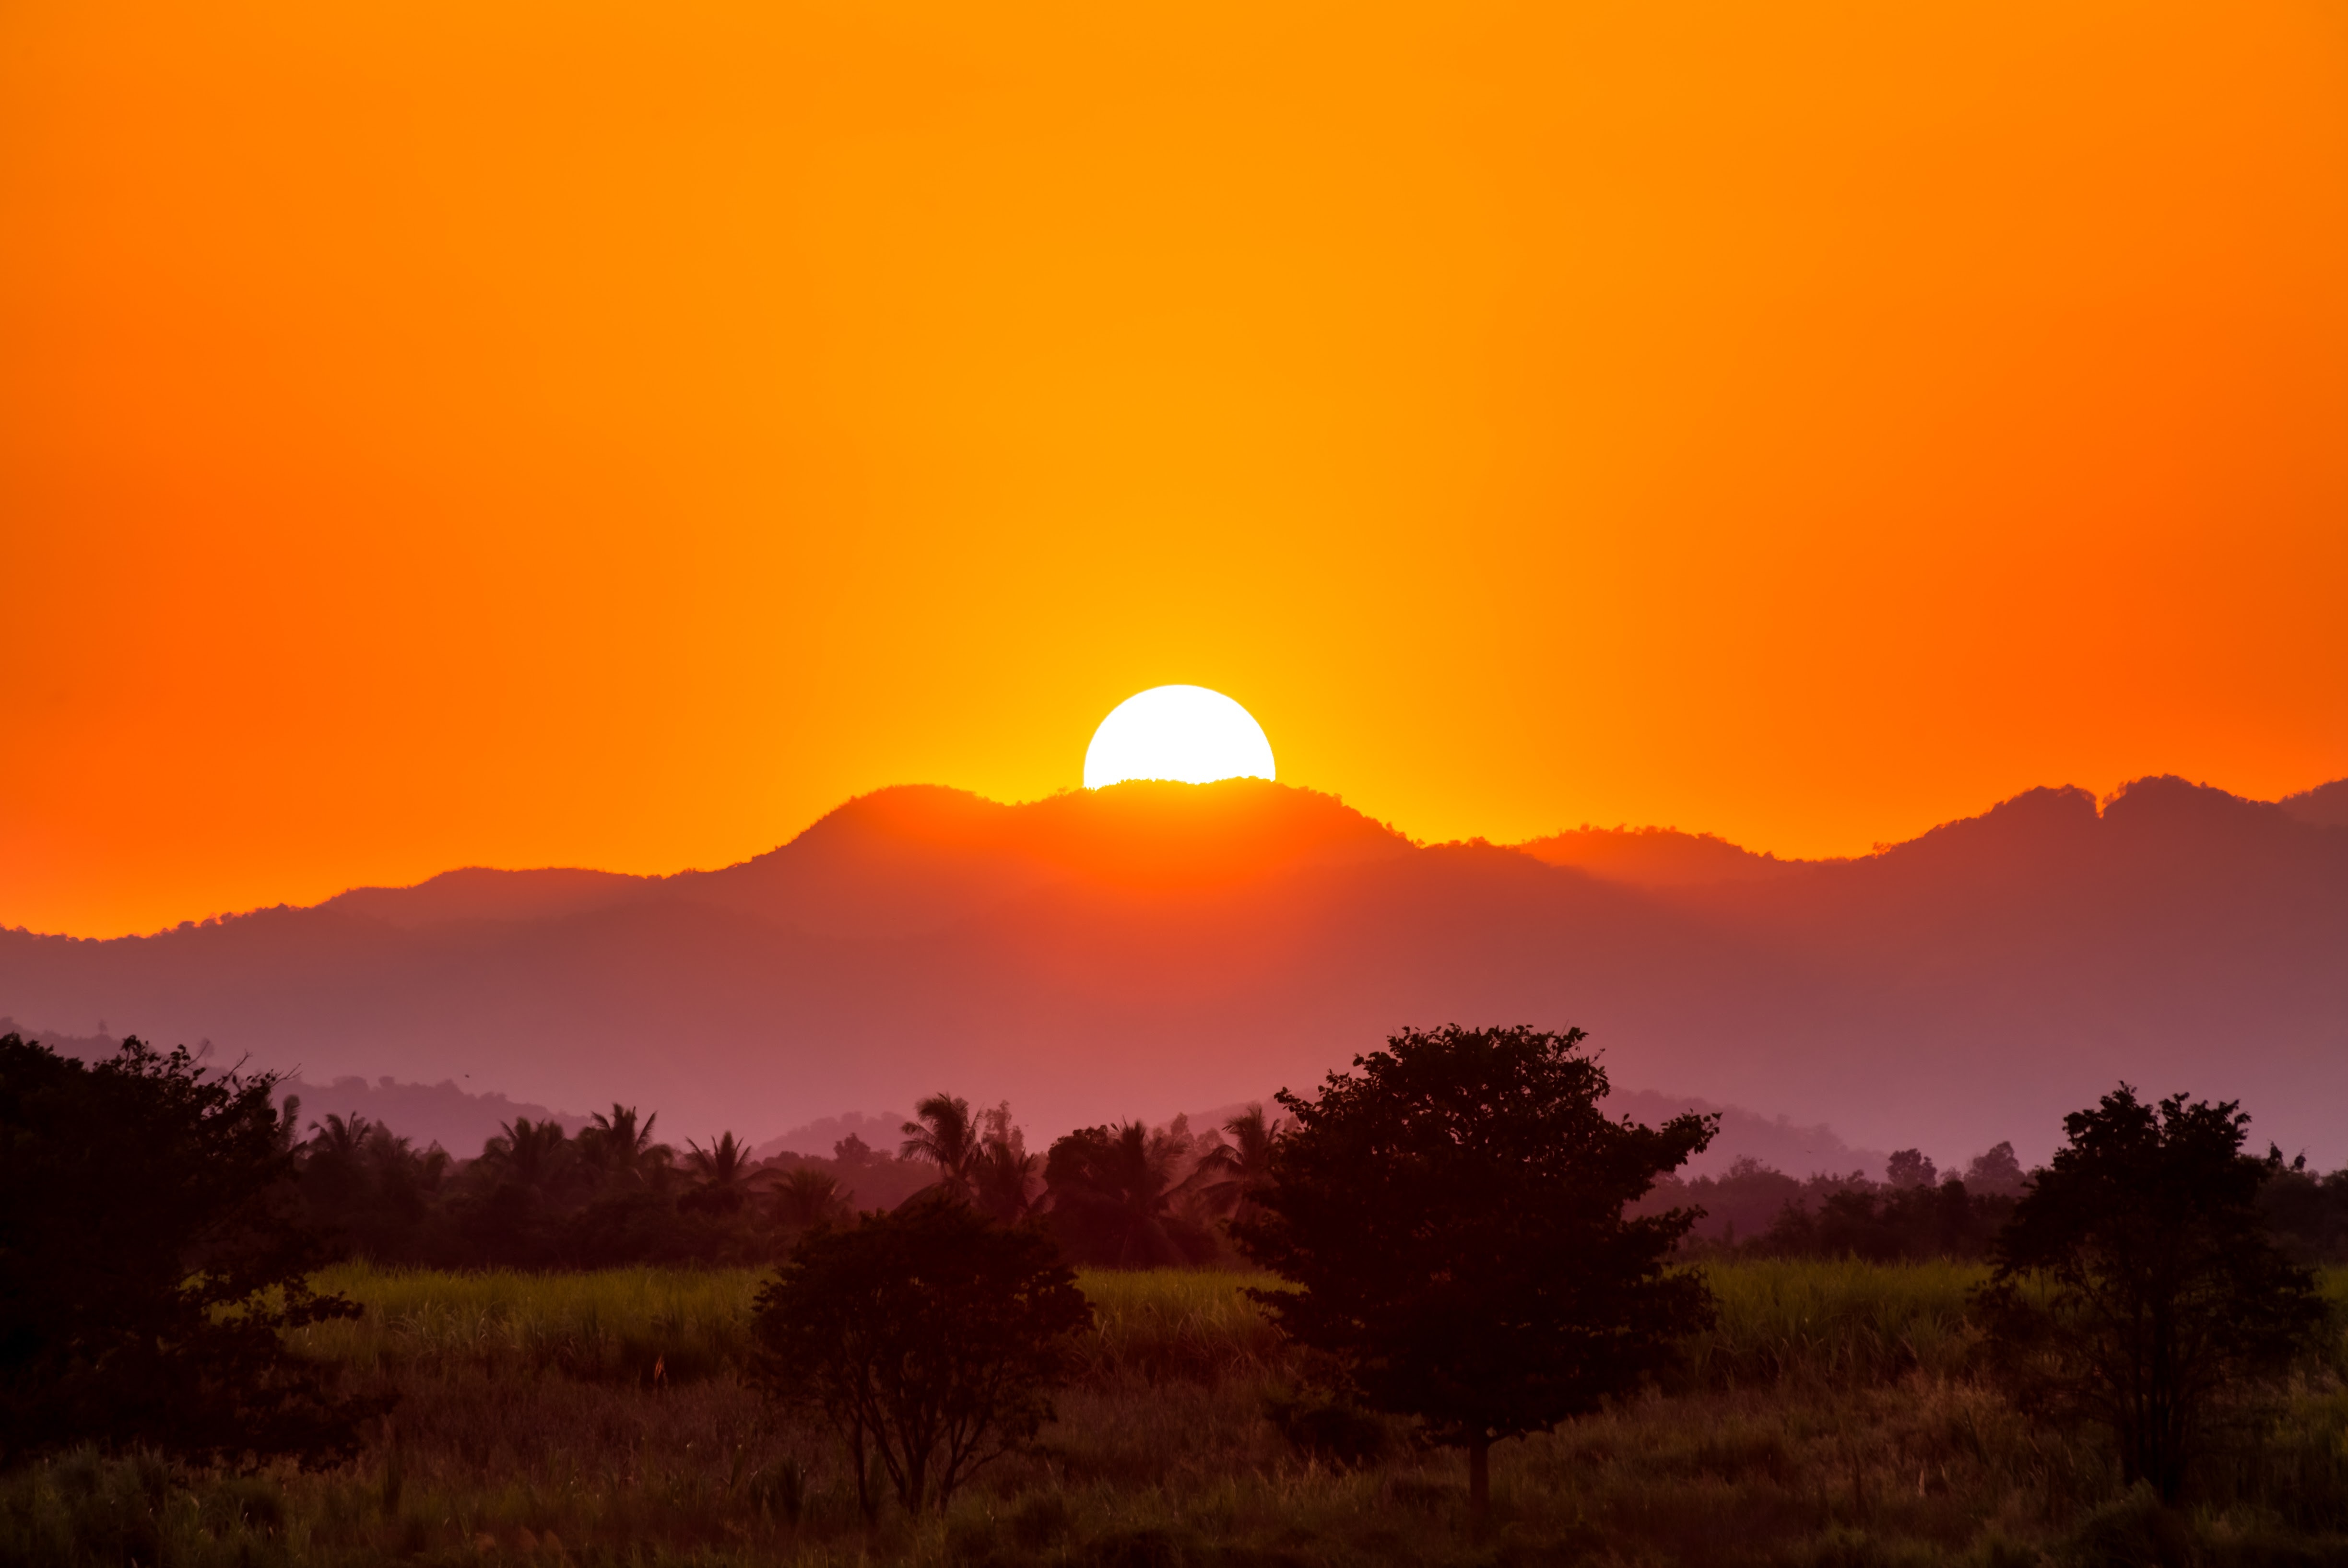
landscape, outdoor, horizon, mountain, cloud, sky, sun, sunrise, sunset, field, prairie, countryside, sunlight, morning, hill, dawn, dusk, evening, scenery, savanna, plain, grassland, afterglow, sunset landscape, atmospheric phenomenon, red sky at morning